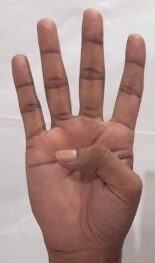
ASL sign: 4